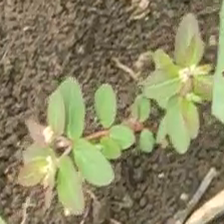
Weed species: Choti_dudhi_(Euphorbia_hirta)